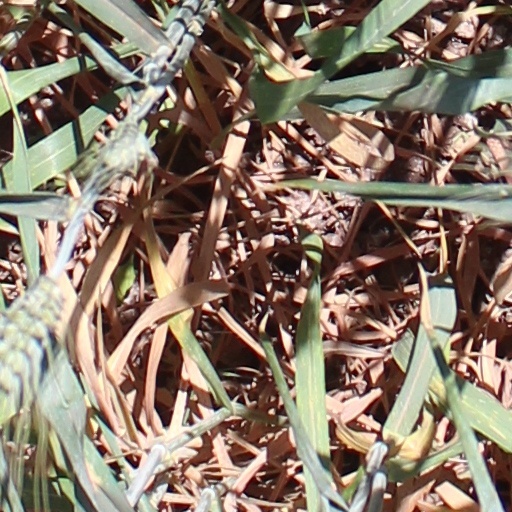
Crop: wheat